History of broadcasting

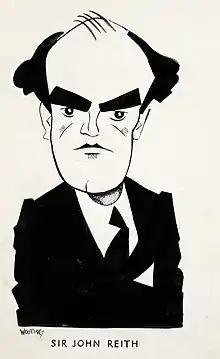
Caricature of Sir John Reith, by Wooding

The first experimental music broadcasts, from Marconi's factory in Chelmsford, began in 1920. Two years later, in October 1922, a consortium of radio manufacturers formed the British Broadcasting Company (BBC); they allowed some sponsored programs, although they were not what we would today consider a fully commercial station. Meanwhile, the first radio stations in England were experimental station 2MT, located near Chelmsford, and station 2LO in London: both were operated by the Marconi Company. By late 1923, there were six stations broadcasting regularly in the United Kingdom: London's 2LO, Manchester's 2ZY, and stations in Birmingham (5IT), Cardiff, Newcastle, and Glasgow. As for the consortium of radio manufacturers, it dissolved in 1926, when its license expired; it then became the British Broadcasting Corporation, a non-commercial organization. Its governors are appointed by the British government, but they do not answer to it. Lord Reith took a formative role in developing the BBC, especially in radio.